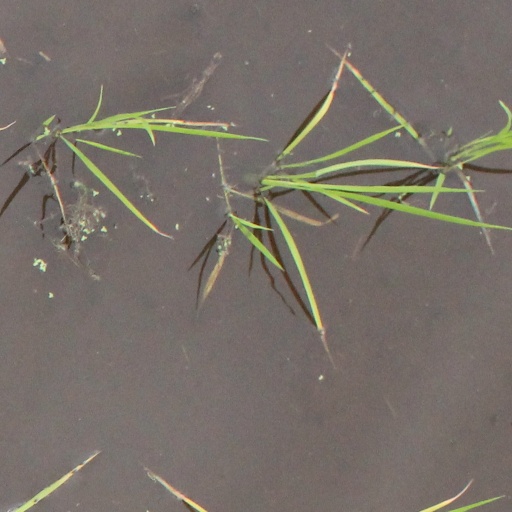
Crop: rice